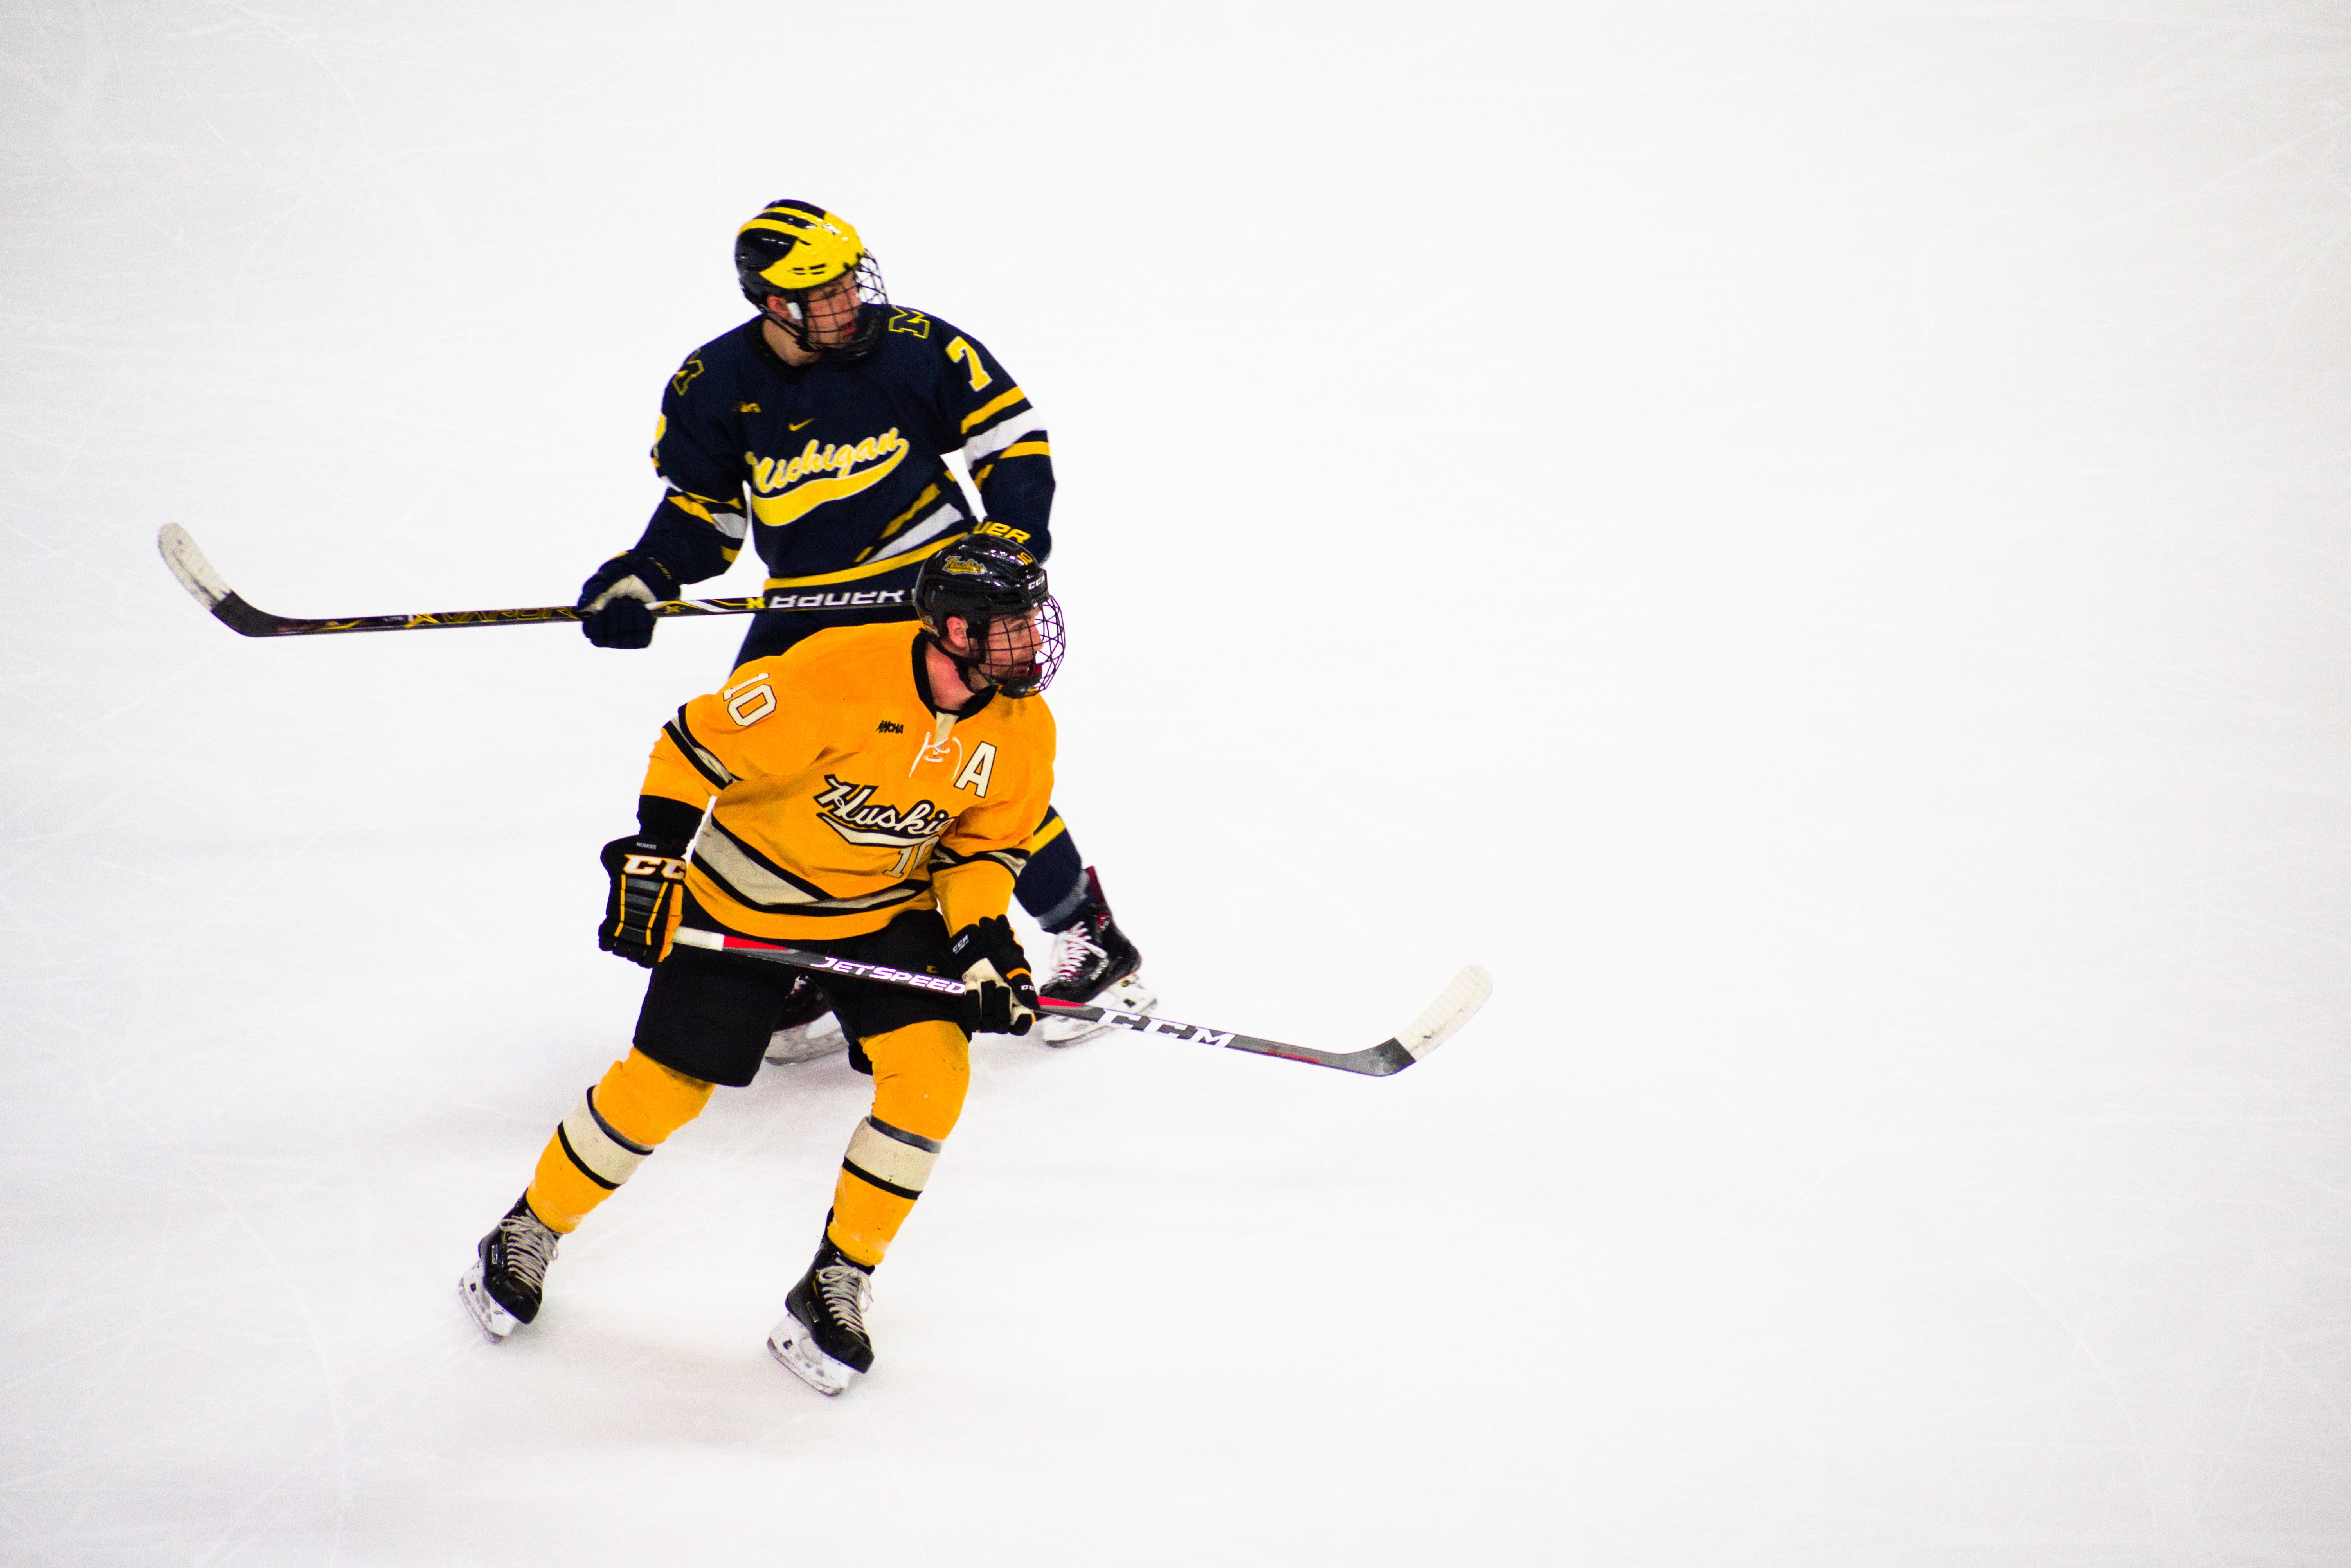
college ice hockey, hockey protective equipment, Ice hockey equipment, sports gear, ice hockey position, ice rink, bandy, ice hockey, defenseman, Hockey pants, ice skate, hockey, stick and ball games, Rink bandy, player, sports, sports equipment, team sport, jersey, skating, winter sport, sportswear, ball game, tournament, ice, hockey puck